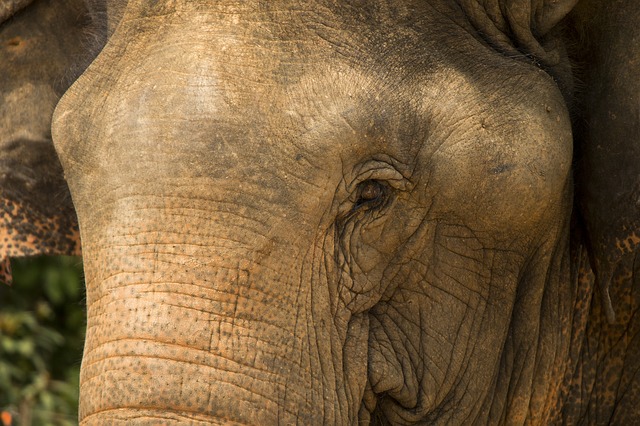
Label: elefante